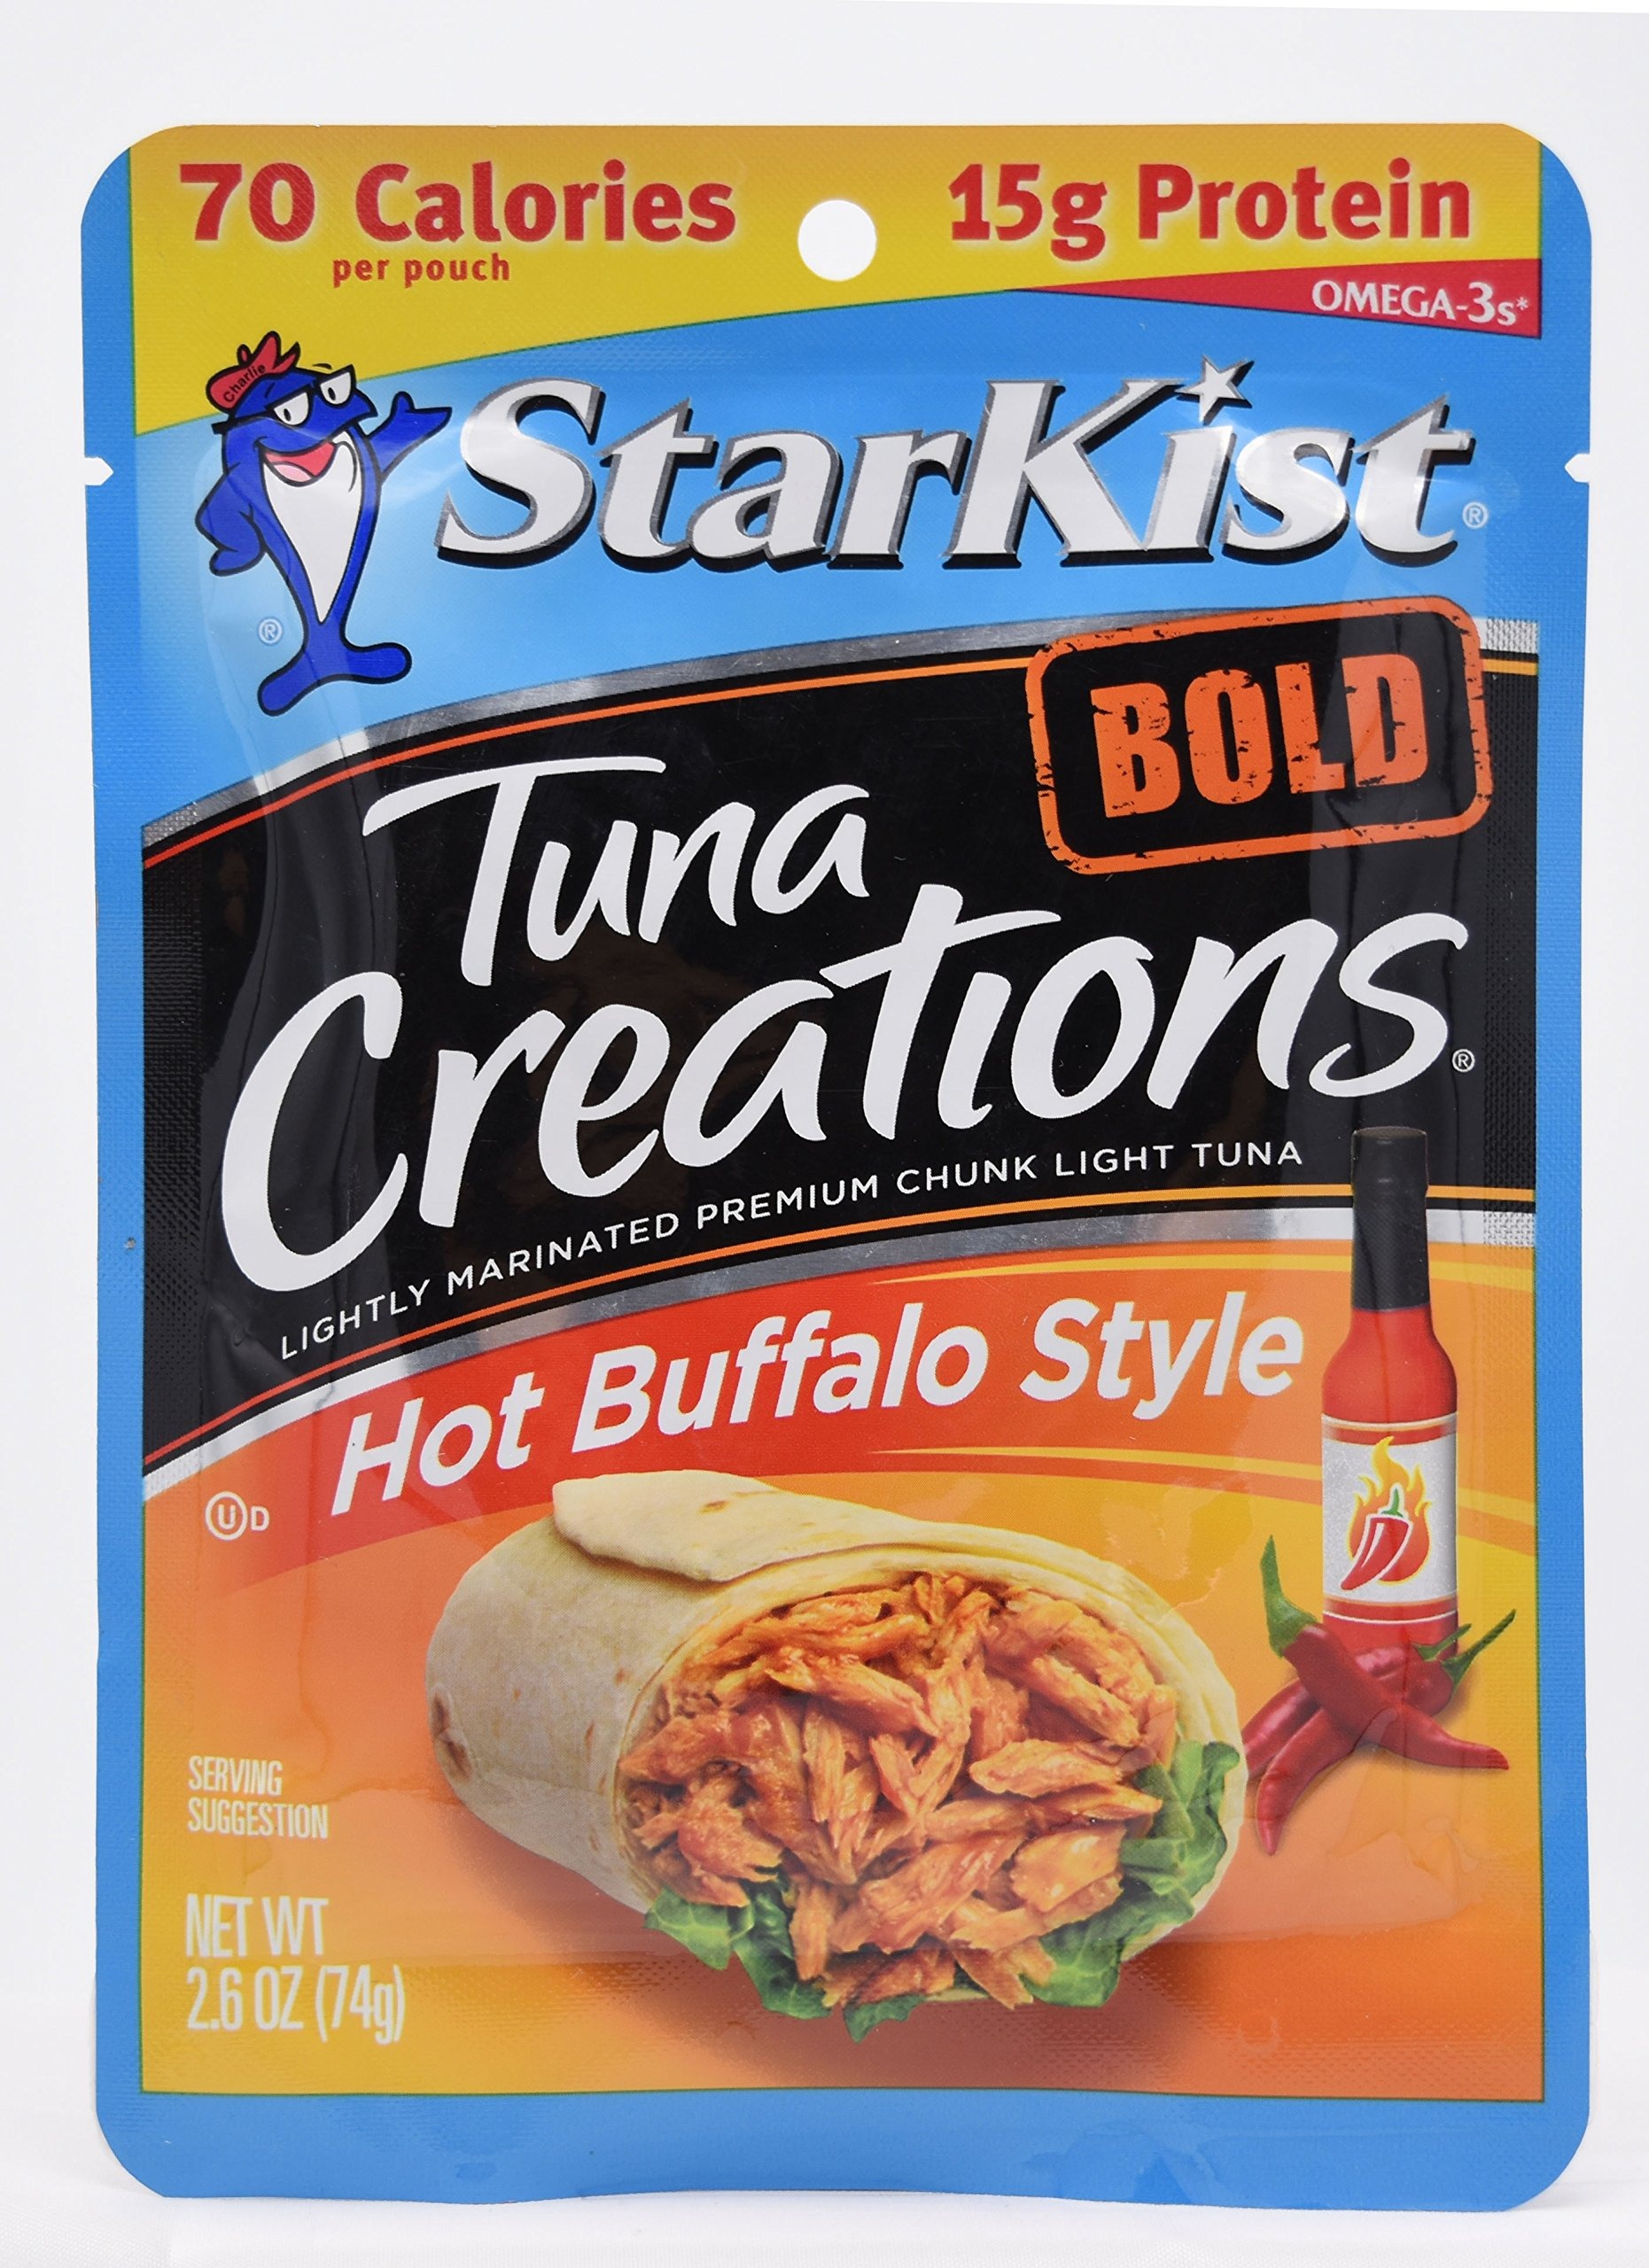
Item Name: Starkist Tuna Creations, Hot Buffalo Style, Single Serve 2.6-Ounce Pouch (Pack of 8)
Bullet Point 1: Select Cuts of Premium Tuna with Aged Cayenne Peppers for an Authentic Buffalo Sauce Taste
Bullet Point 2: Natural Source of Omega-3; Low in Fat; High in Protein
Bullet Point 3: Delicious in Salads, Tacos, Wraps, Sandwiches, on Crackers for a Quick Snack or Straight Out of the Pouch
Bullet Point 4: Convenient No-Drain Single Serve Flavor Fresh Pouch; Easy to Take Anywhere and Eat Anytime
Bullet Point 5: Certified Dolphin Safe
Product Description: Attention hot sauce lovers! We’ve combined select cuts of premium tuna with aged cayenne peppers for an authentic Buffalo Sauce taste. 15 grams of protein and 70 calories per single-serve pouch provide a smart (and spicy!) boost of protein to any salad, wrap, or right from the pouch. Packed in our no-drain, flavor fresh pouch, it’s easy to take anywhere and eat anytime. StarKist Tuna Creations Hot Buffalo Style has 130 mg of EPA and DHA Omega-3’s per pouch.
Value: 20.8
Unit: Ounce

Price: 1.315